United Nations Security Council Resolution 1678

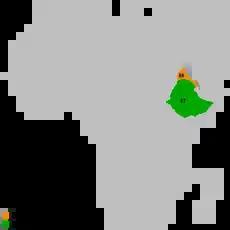
Ethiopia (green) and Eritrea (orange)

United Nations Security Council Resolution 1678, adopted unanimously on May 15, 2006, after reaffirming all resolutions on the situation between Eritrea and Ethiopia, particularly resolutions 1640 (2005), 1661 (2006) and 1670 (2006), the Council extended the mandate of the United Nations Mission in Ethiopia and Eritrea (UNMEE) until the end of May 2006.